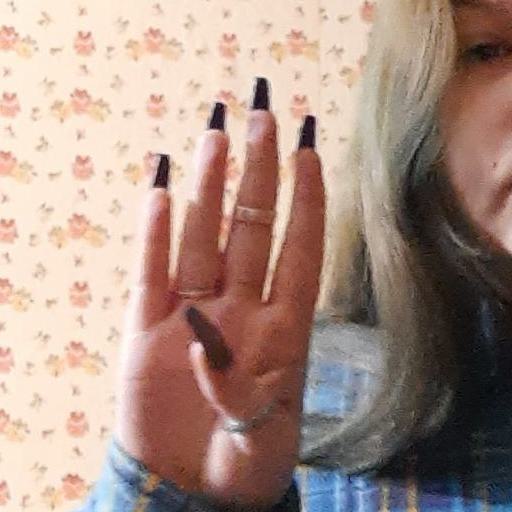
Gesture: four